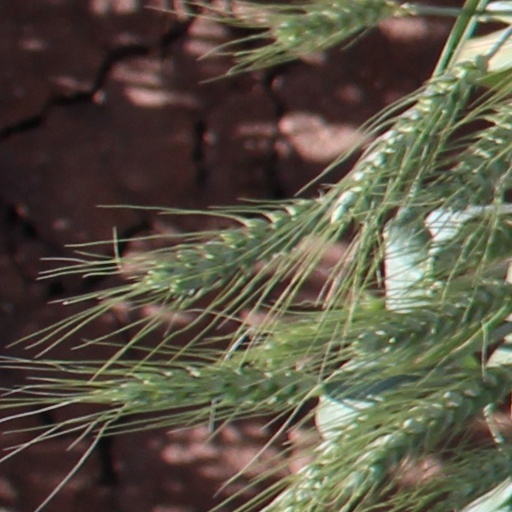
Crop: wheat